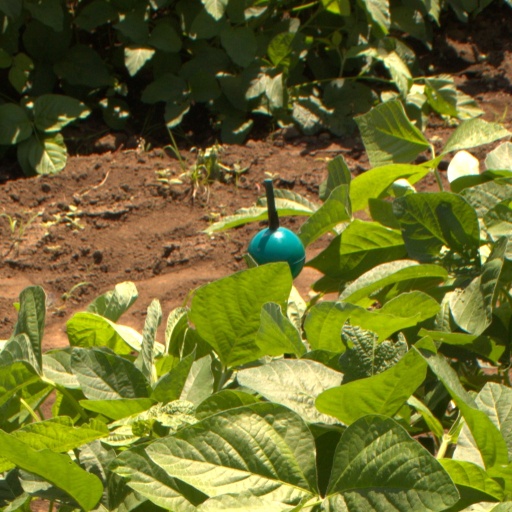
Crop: soybean